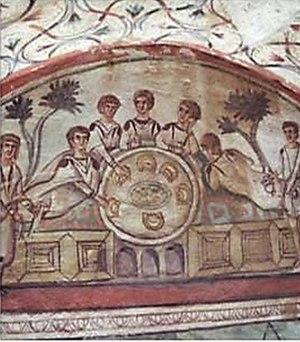
Tombe hypogée du IV-ème siècle à Tomis en Scythie mineure (aujourd'hui Constanta, Roumanie)
L'histoire du christianisme commence au Iᵉʳ siècle au sein de la diaspora juive après la crucifixion de Jésus de Nazareth, dont la date probable se situe vers l'année 30. Les premières communautés, qui ne se définissent pas encore comme chrétiennes, sont fondées par plusieurs disciples de Jésus, en particulier dans les villes de Rome, Éphèse, Antioche, Alex mais aussi en Perse et en Éthiopie. Quand il devient une religion admise puis la religion officielle de l'Empire romain au IVᵉ siècle, les premiers conciles définissent peu à peu un ensemble de dogmes. Mais les christologies déclarées hérétiques dans l'Empire ne disparaissent pas pour autant. Parmi elles, l'arianisme et le nestorianisme perdurent pendant plusieurs siècles.
L'histoire de l’Église catholique commence, selon sa propre perspective, dès la Révélation christique, et selon la perspective de l'Église orthodoxe, avec la séparation entre elle et les quatre autres patriarcats de la Pentarchie, en 1054. Telle que la conçoivent les catholiques, pour lesquels l'histoire de l'Église primitive est la leur, cette histoire peut être articulée sur quelques périodes charnières où se modifie la manière dont l'Église entend accomplir sa mission : la conversion de Constantin, la réforme grégorienne, le conflit entre Boniface VIII et Philippe le Bel, le concile de Trente, le pontificat de Léon XIII et le concile Vatican II.
Le christianisme en Dacie est un sujet d’histoire en controverse, en Roumanie, entre les historiens laïcs et ceux de l’Église orthodoxe roumaine. Pour les premiers, dont le chef de file a été feu le pr. Florin Constantiniu, les sources sont exclusivement l’archéologie, la paléographie, l’épigraphie, le lexique religieux, les auteurs antiques et de l’antiquité tardive : leur thèse est que la christianisation des populations locales, présumées ancêtres des Roumains, ne peut pas être démontrée avant le IVᵉ siècle en Dobrogée et avant le VIIIᵉ siècle dans le reste du pays, les quelques rares objets chrétiens trouvés au nord du Danube ne démontrant pas l’appartenance de leurs propriétaires à cette foi.
« Jamais sans doute dans l’histoire […] le thème du progrès n’a à ce point interrogé l’humanité dans son ensemble et l’humanité propre à chaque individu. »
"Les agapes sont, dans le paléochristianisme, un repas à caractère religieux, dont le but est d'entretenir l' ""amour"" dans la communauté chrétienne locale.
Un dogme est une expression de la foi proclamée solennellement par l’Église. Pour les chrétiens, les seules instances qui peuvent proclamer un dogme sont les conciles. Pour les catholiques, un concile avec le pape, ou le pape seul, ont également ce pouvoir.